Høje-Taastrup Municipality

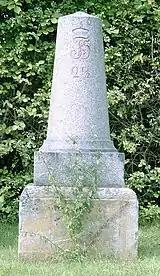
Historic milestone on Roskildevej, erected by King Frederik V (1746–1766)

The West Forest is located where the three municipalities of Høje-Taastrup, Albertslund, and Ledøje-Smørum border on one another. It is part of a system of green areas surrounding the Copenhagen metropolitan area. It offers an extensive system of hiking and bike trails through grass and marsh areas. It connects to other parts of the greenway system, allowing one to seamlessly make a tour around the metropolitan area.